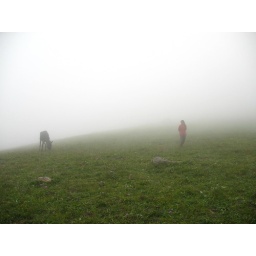
on the top of a mountain and in the cloud